Triangle

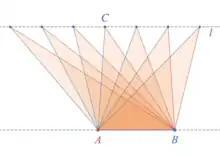
Orange triangles share a base and area. The locus of their apex is a line (dashed green) parallel to the base. This is the Euclidean version of Lexell's theorem.

Because the ratios between areas of shapes in the same plane are preserved by affine transformations, the relative areas of triangles in any affine plane can be defined without reference to a notion of distance or squares. In any affine space (including Euclidean planes), every triangle with the same base and oriented area has its apex (the third vertex) on a line parallel to the base, and their common area is half of that of a parallelogram with the same base whose opposite side lies on the parallel line. This affine approach was developed in Book 1 of Euclid's "Elements".